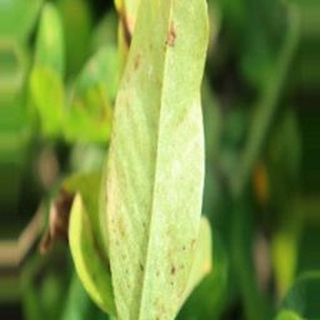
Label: groundnut_nutrition_deficiency